Blazhko (crater)

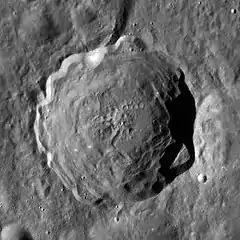
LRO mosaic

Blazhko is a lunar impact crater that is located in the northern hemisphere on the far side of the Moon. It lies to the northwest of the crater Joule, and to the south of Gadomski. The fresh, bright crater Wargo is to the south.